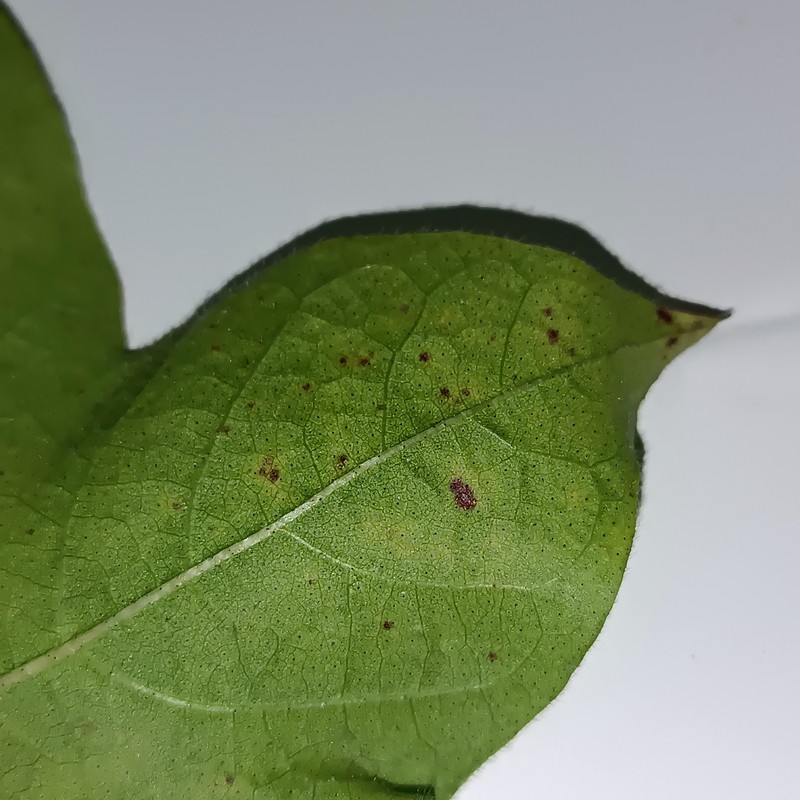
Label: Bacterial Blight